Postage stamps and postal history of the Comoros

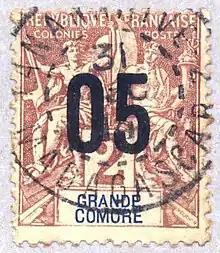
2 centimes stamp of Grand Comoro overprinted in 1912

After the decision to unite Comoros to the Madagascar colony, the postal fusion is effective in 1912. The remaining stamps are overprinted with big black and red "05" and "10" to serve at small values of five and ten centimes. All post offices of the former colonies linked now to Madagascar did the same; overprinted stamps were accepted every where in the colony.